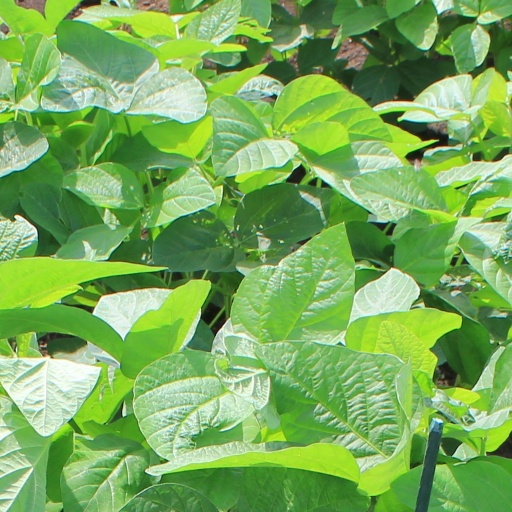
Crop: soybean